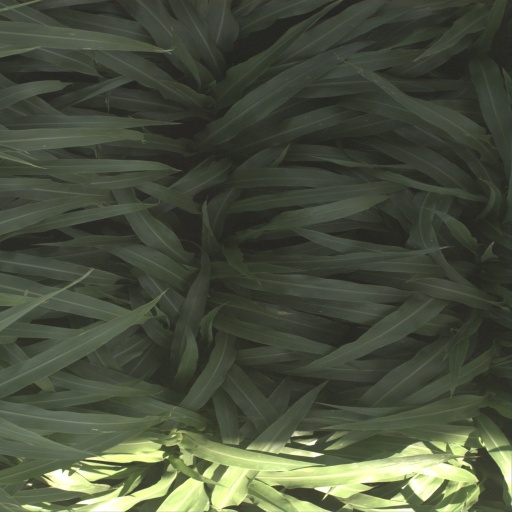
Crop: sorghum